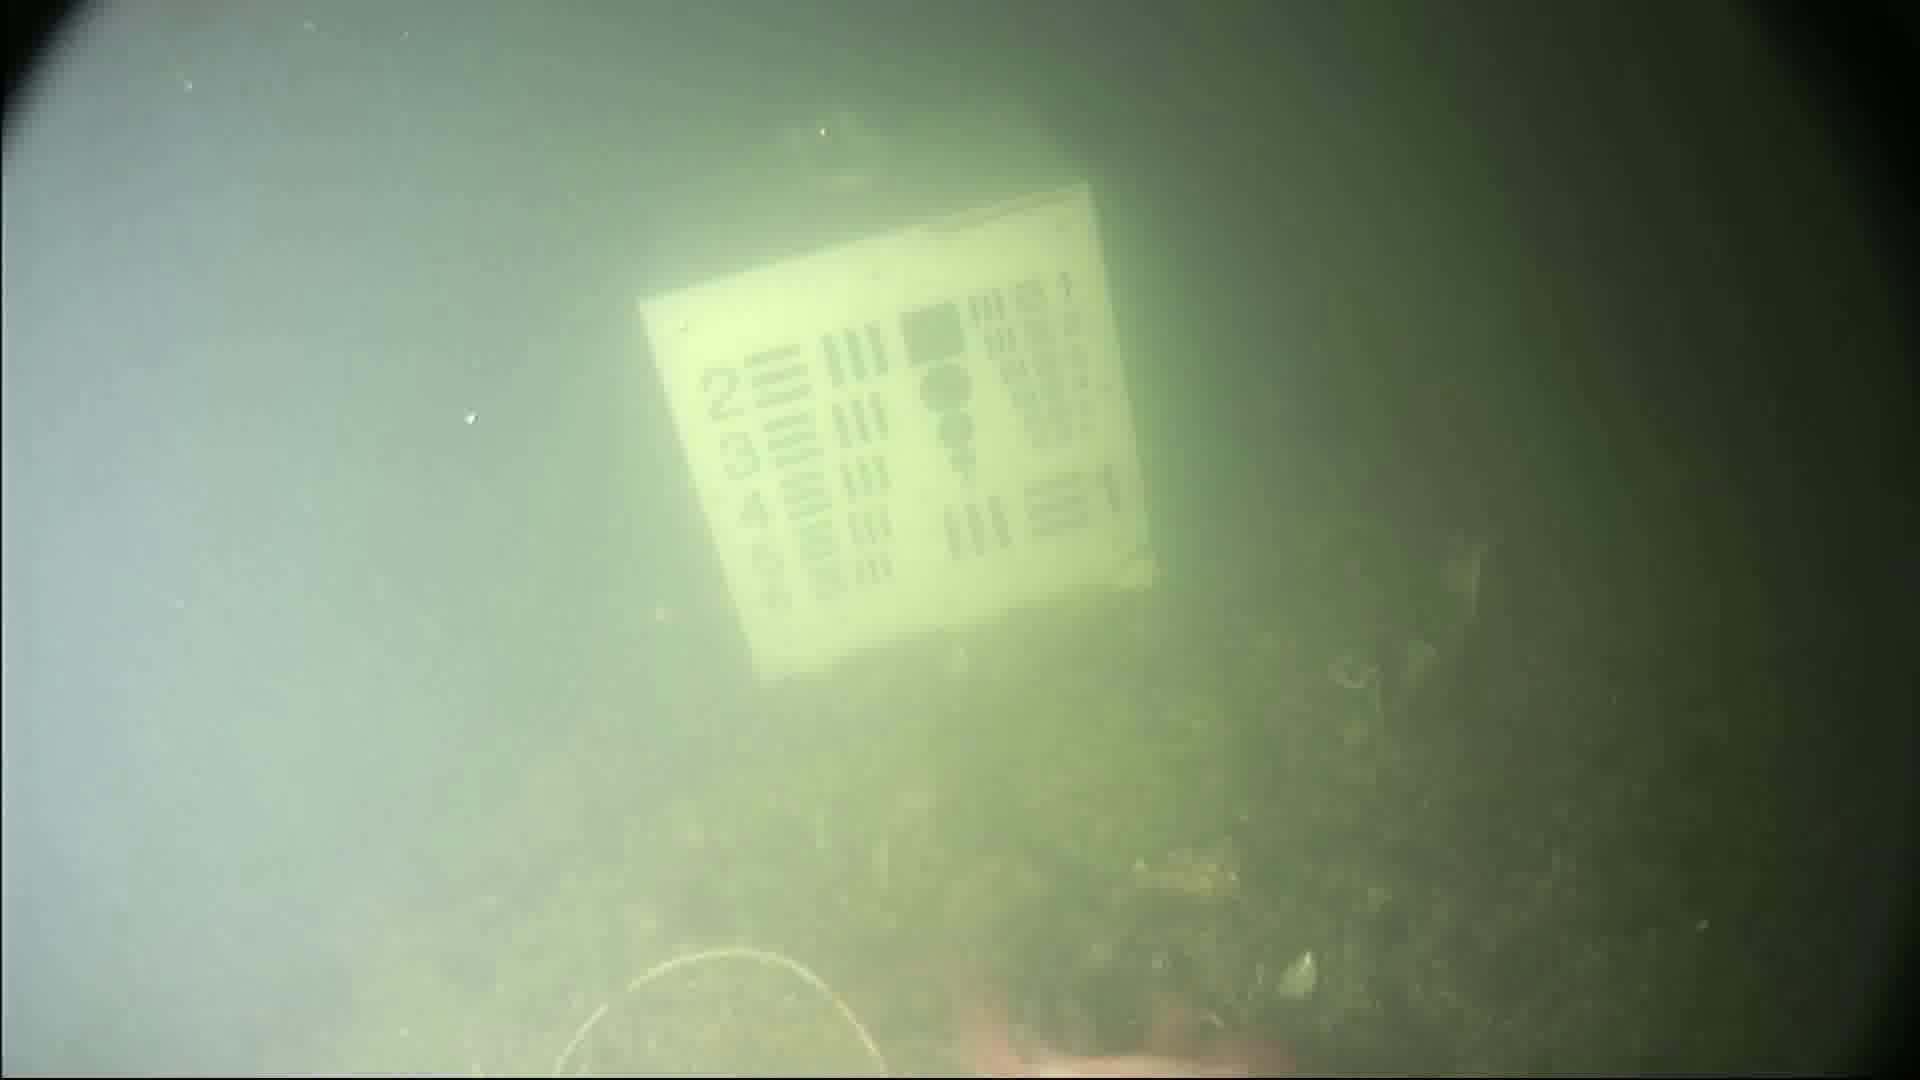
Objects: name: fish